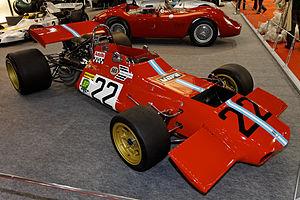
Ferrari 206 SP